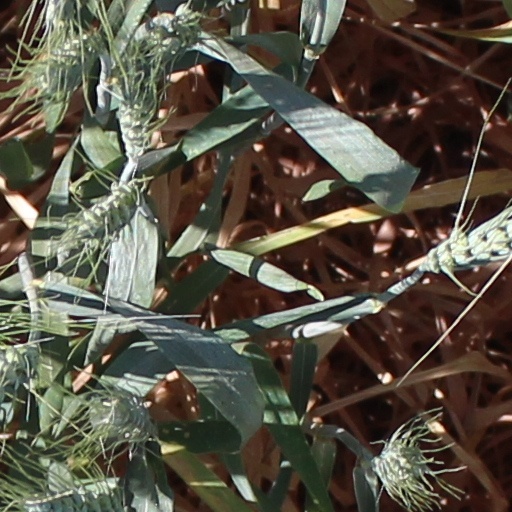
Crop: wheat